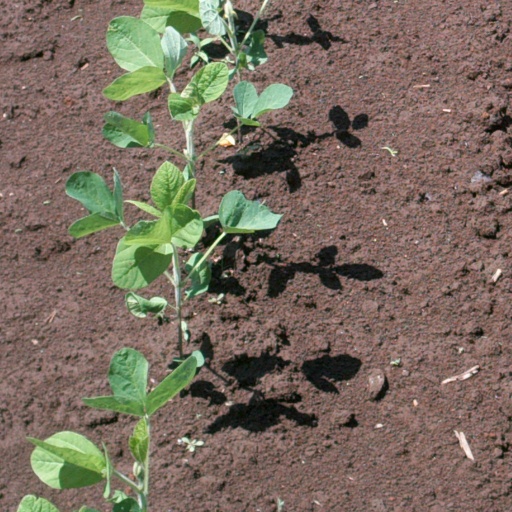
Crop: soybean